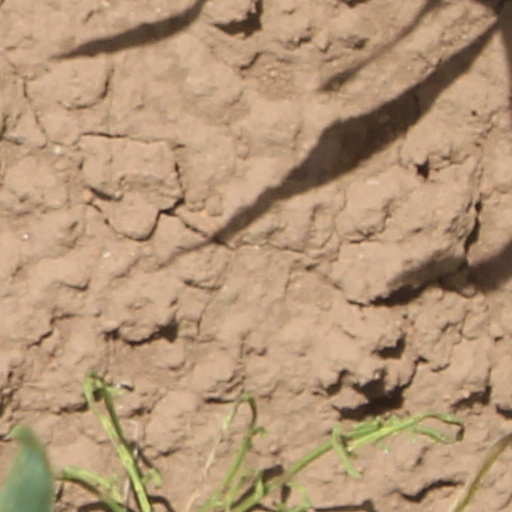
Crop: wheat